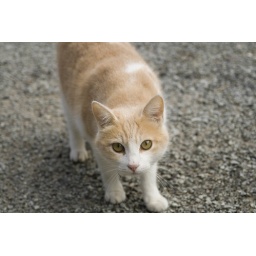
cats born in my country house